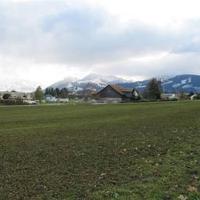
Weather: cloudy or overcast